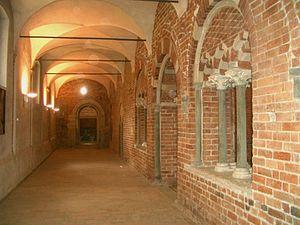
L'Abbaye de Rivalta est une ancienne abbaye cistercienne, située en Italie, dans la commune de Tortone.